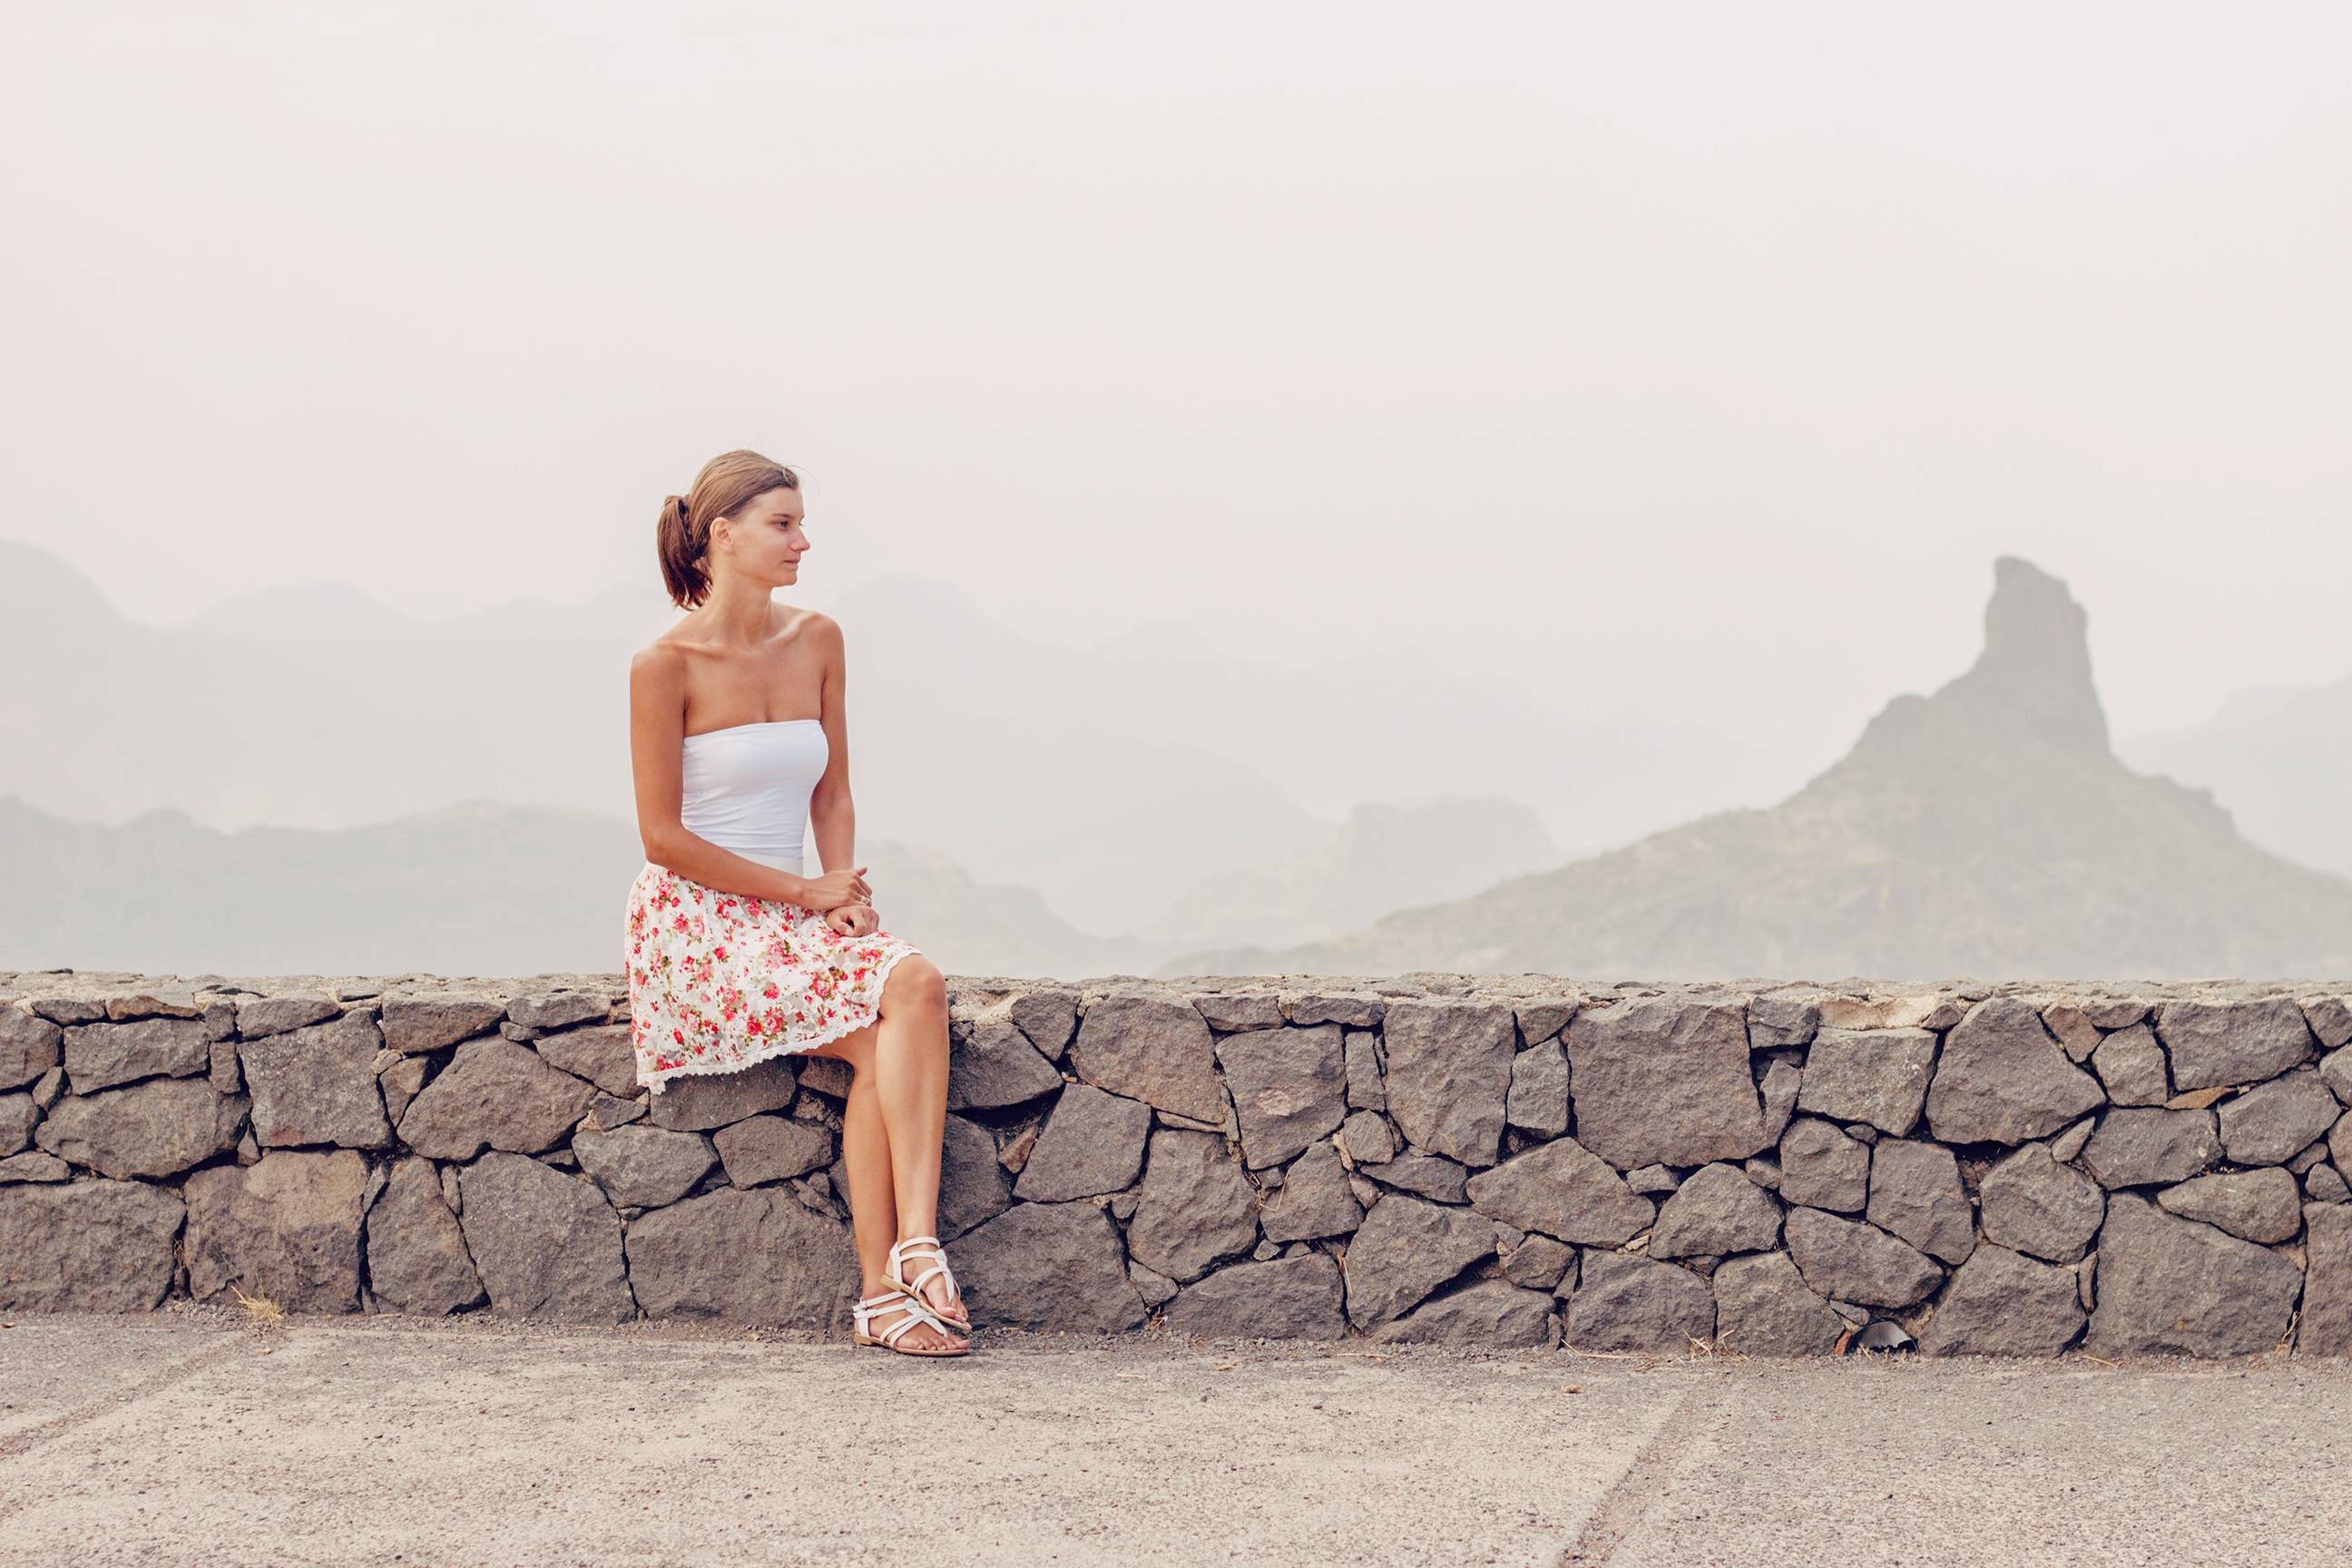
sea, sand, woman, photography, vacation, leg, model, spring, sitting, fashion, clothing, bride, excursion, rocks, dress, mountains, photograph, beauty, image, gran canaria, young woman, canary islands, photo shoot, naturally, portrait photography, human positions